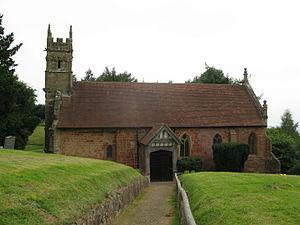
Kenelm ou Cynehelm est un saint anglo-saxon.